Zizers

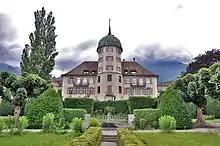
The "St. Johannesstift" or Lower Castle Zizers

Both the Upper Castle Zizers with gardens and the Lower Castle Zizers (known as Johannesstift) with its gardens are listed as Swiss heritage sites of national significance.